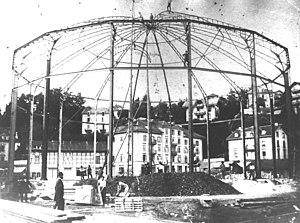
Le Panorama Bourbaki est une peinture cylindrique de 10 mètres de haut sur 35,6 mètres de diamètre, conservée dans un musée consacré à Lucerne en Suisse. C'est l'une des rares de ces peintures géantes en vogue au XIXᵉ siècle à avoir été conservée à ce jour. Due au peintre suisse Édouard Castres, elle représente avec réalisme un épisode de la guerre franco-prussienne de 1870-1871 : la débâcle de l'armée Bourbaki de janvier 1871 et son internement en Suisse où elle avait cherché refuge. Elle illustre aussi l'une des premières actions humanitaires d'envergure de la Croix-Rouge.